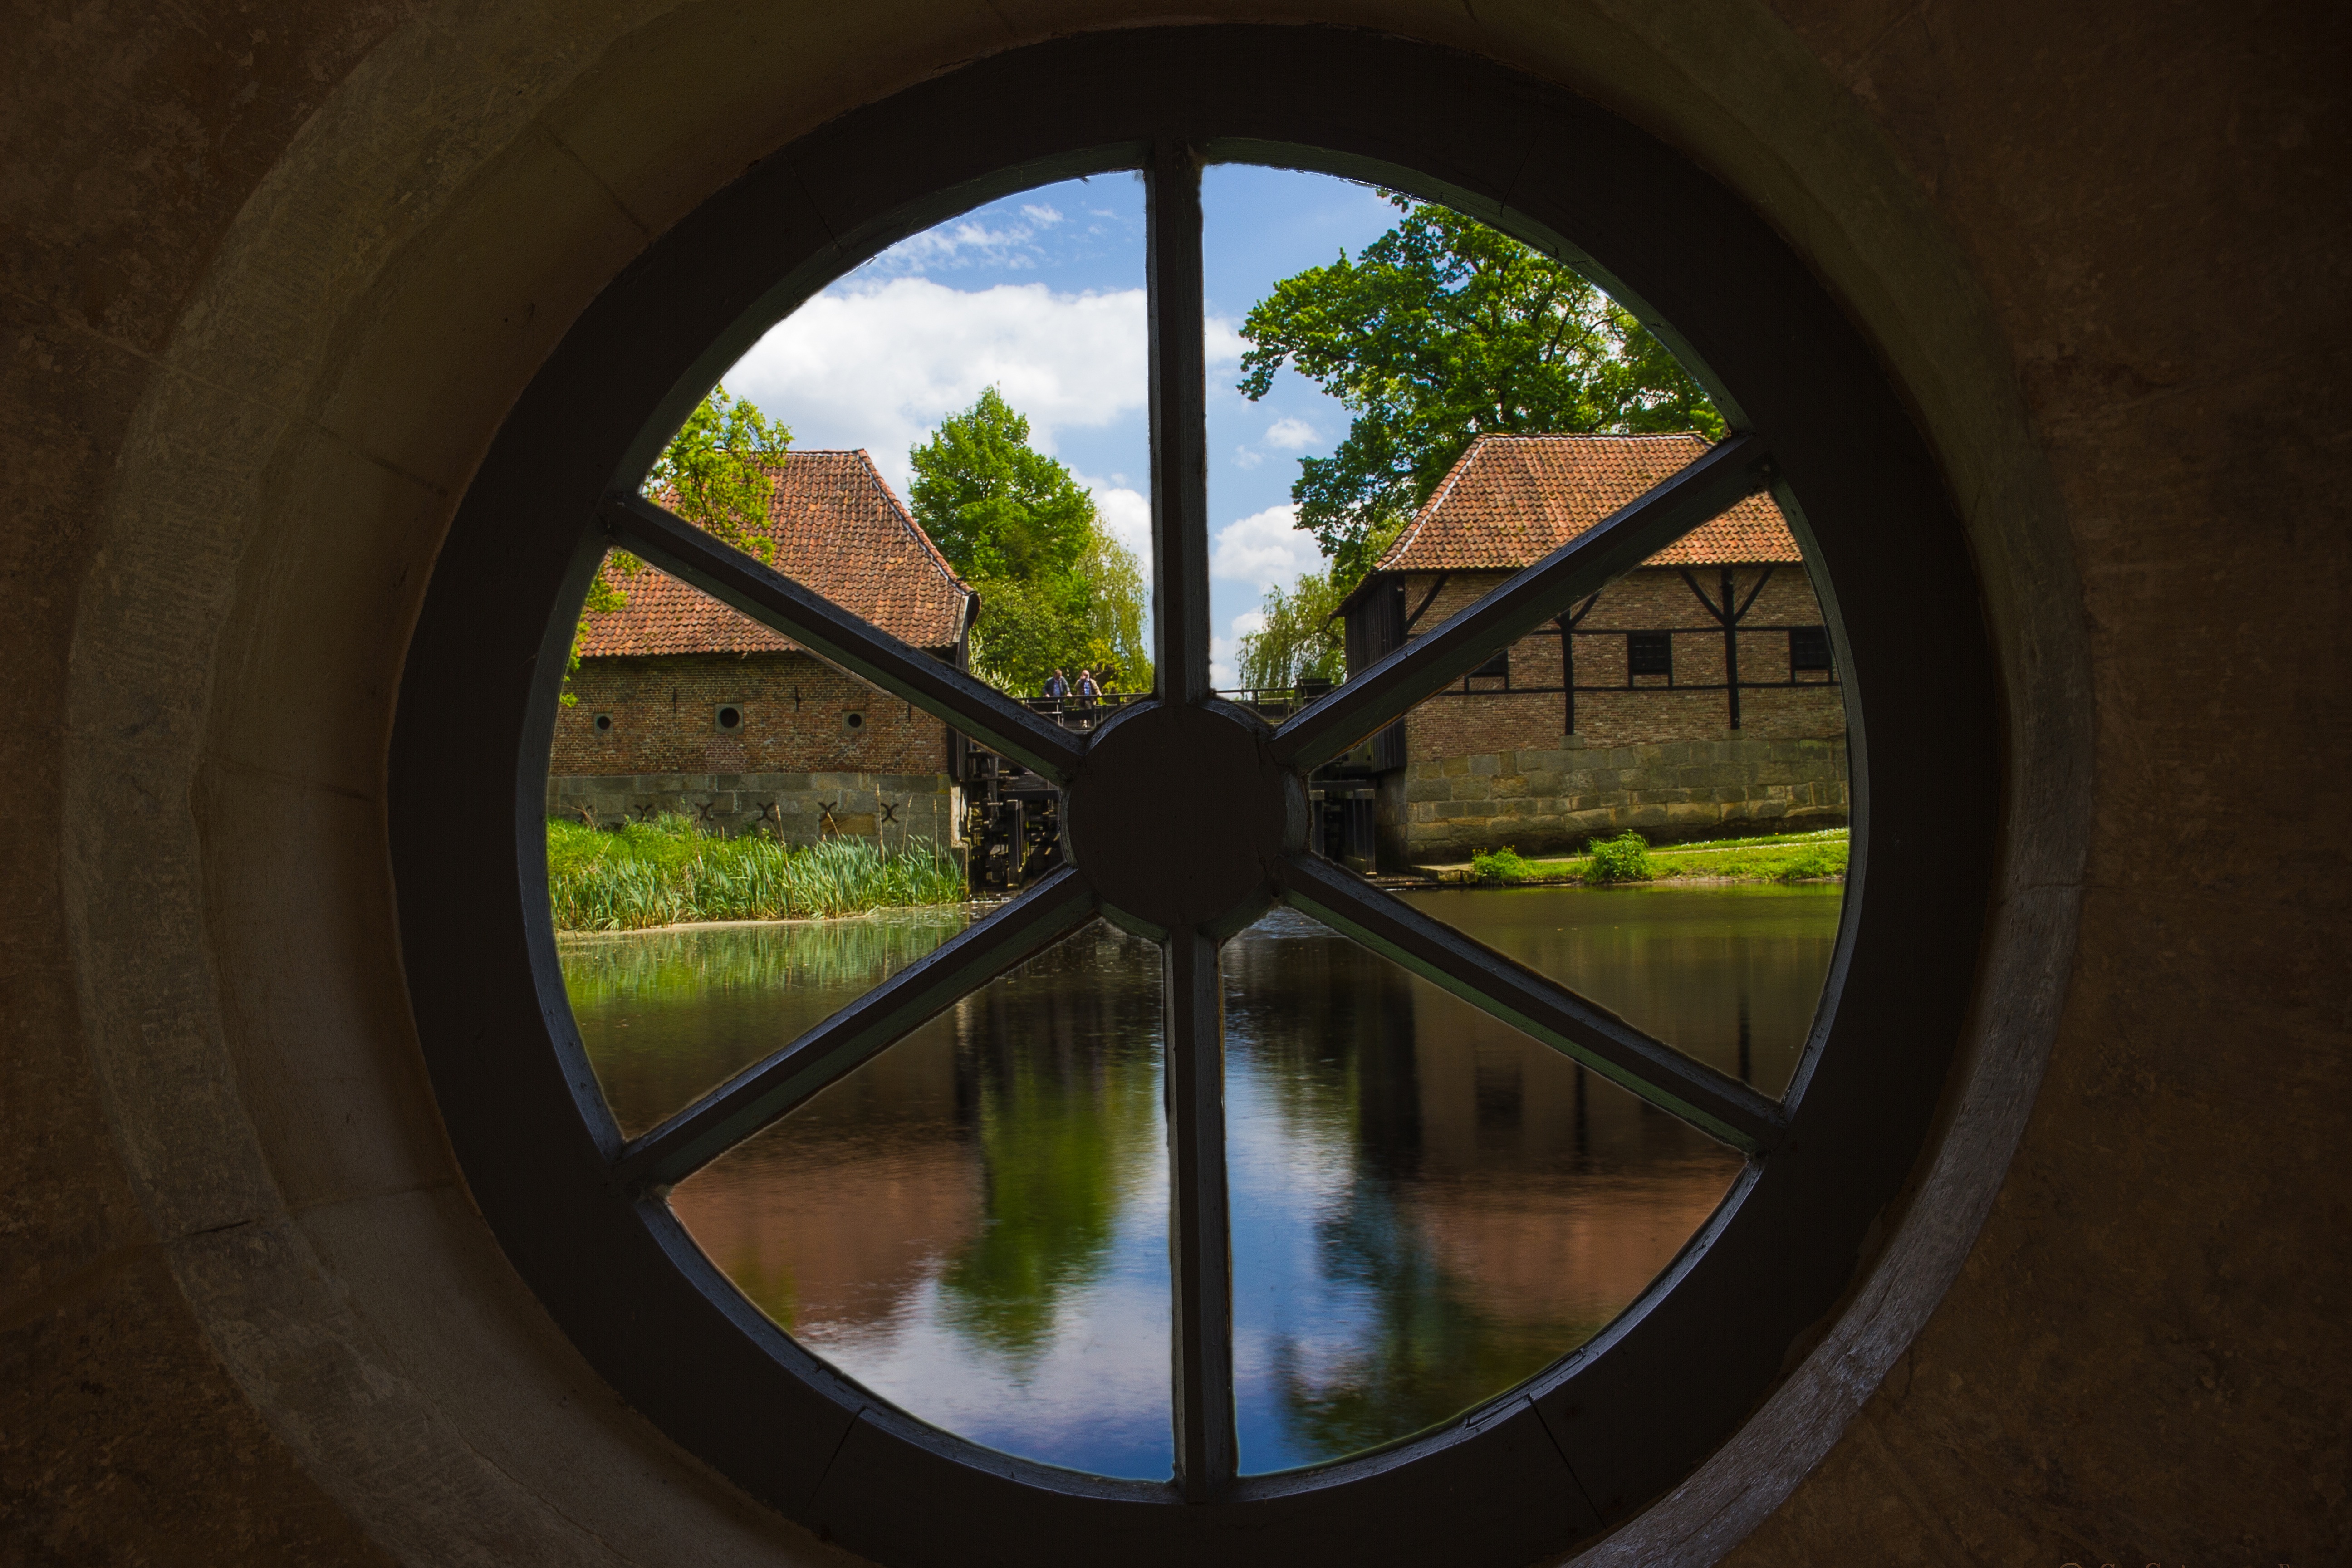
landscape, photography, wheel, window, lookout, arch, green, reflection, circle, symmetry